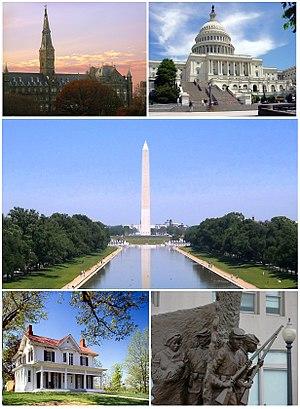
Miss Monde 2016 est la 66ᵉ élection de Miss Monde, qui s'est déroulée à Oxon Hill, dans l'État de Washington, aux États-Unis, au sud de la capitale Washington, le 18 décembre 2016. La gagnante, la portoricaine Stephanie Del Valle, succède ainsi à l'espagnole Mireia Lalaguna, Miss Monde 2015.